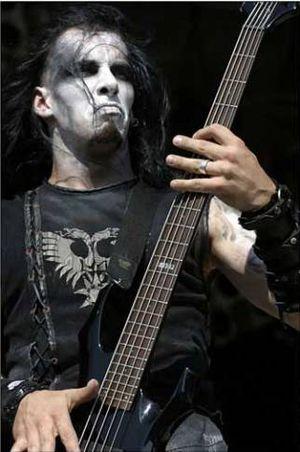
Tomasz Wróblewski alias Orion est le bassiste du groupe de blackened death metal Behemoth.
Un metalleux est une personne adhérant à la culture heavy metal en général ; musiciens et amateurs. On parle aussi de hardos ou de hardeux. Les termes anglophones metalhead et headbanger sont aussi parfois utilisés en français pour désigner les metalleux. La culture metal est une sous-culture underground.